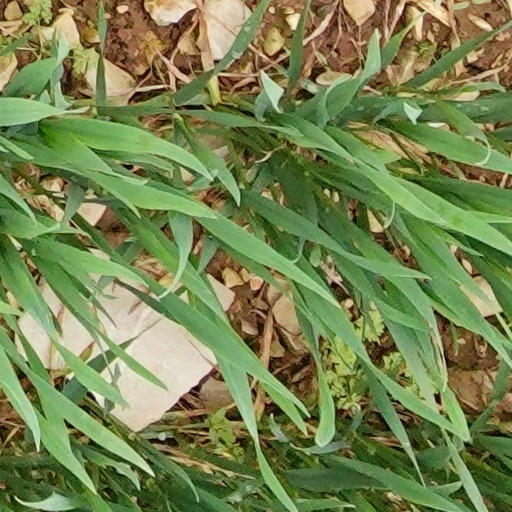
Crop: wheat